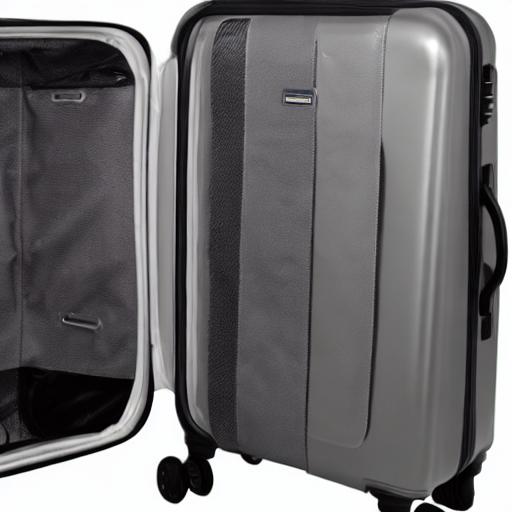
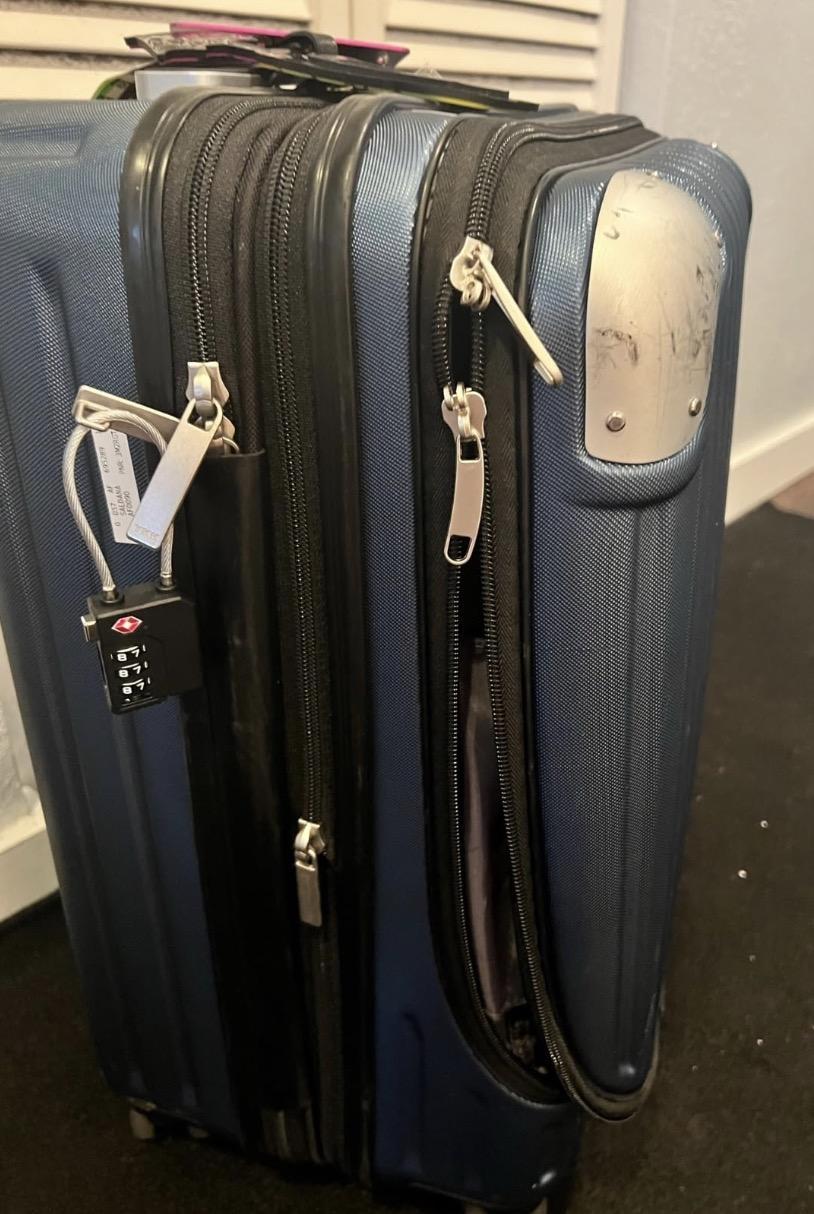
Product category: items_tea
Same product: no